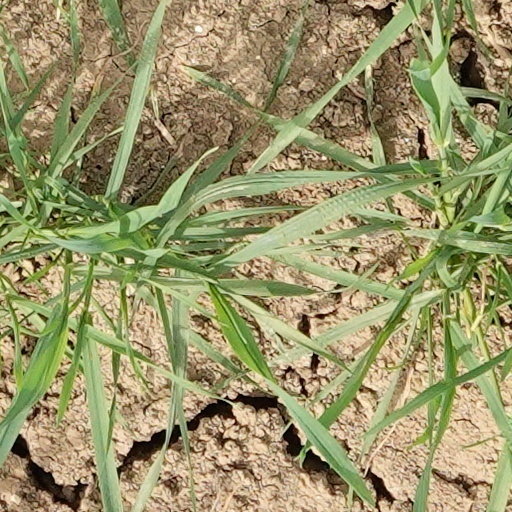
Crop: wheat